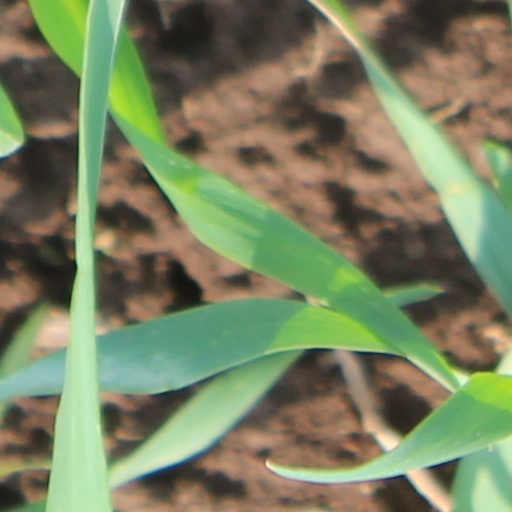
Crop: wheat